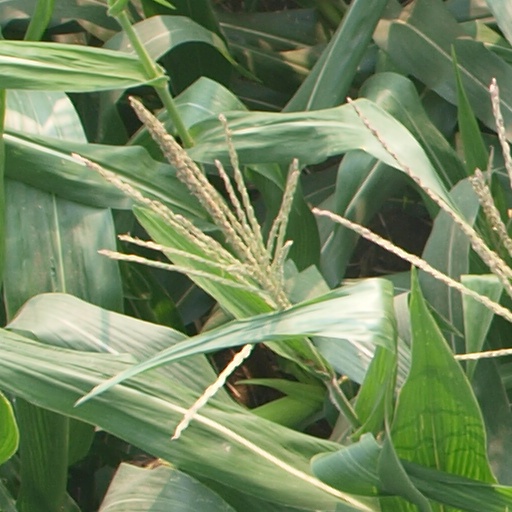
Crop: maize; corn